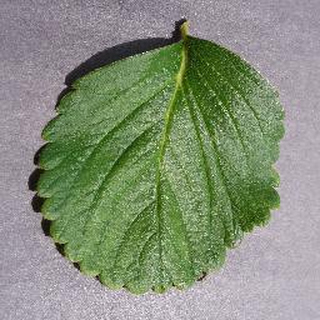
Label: healthy_strawberry